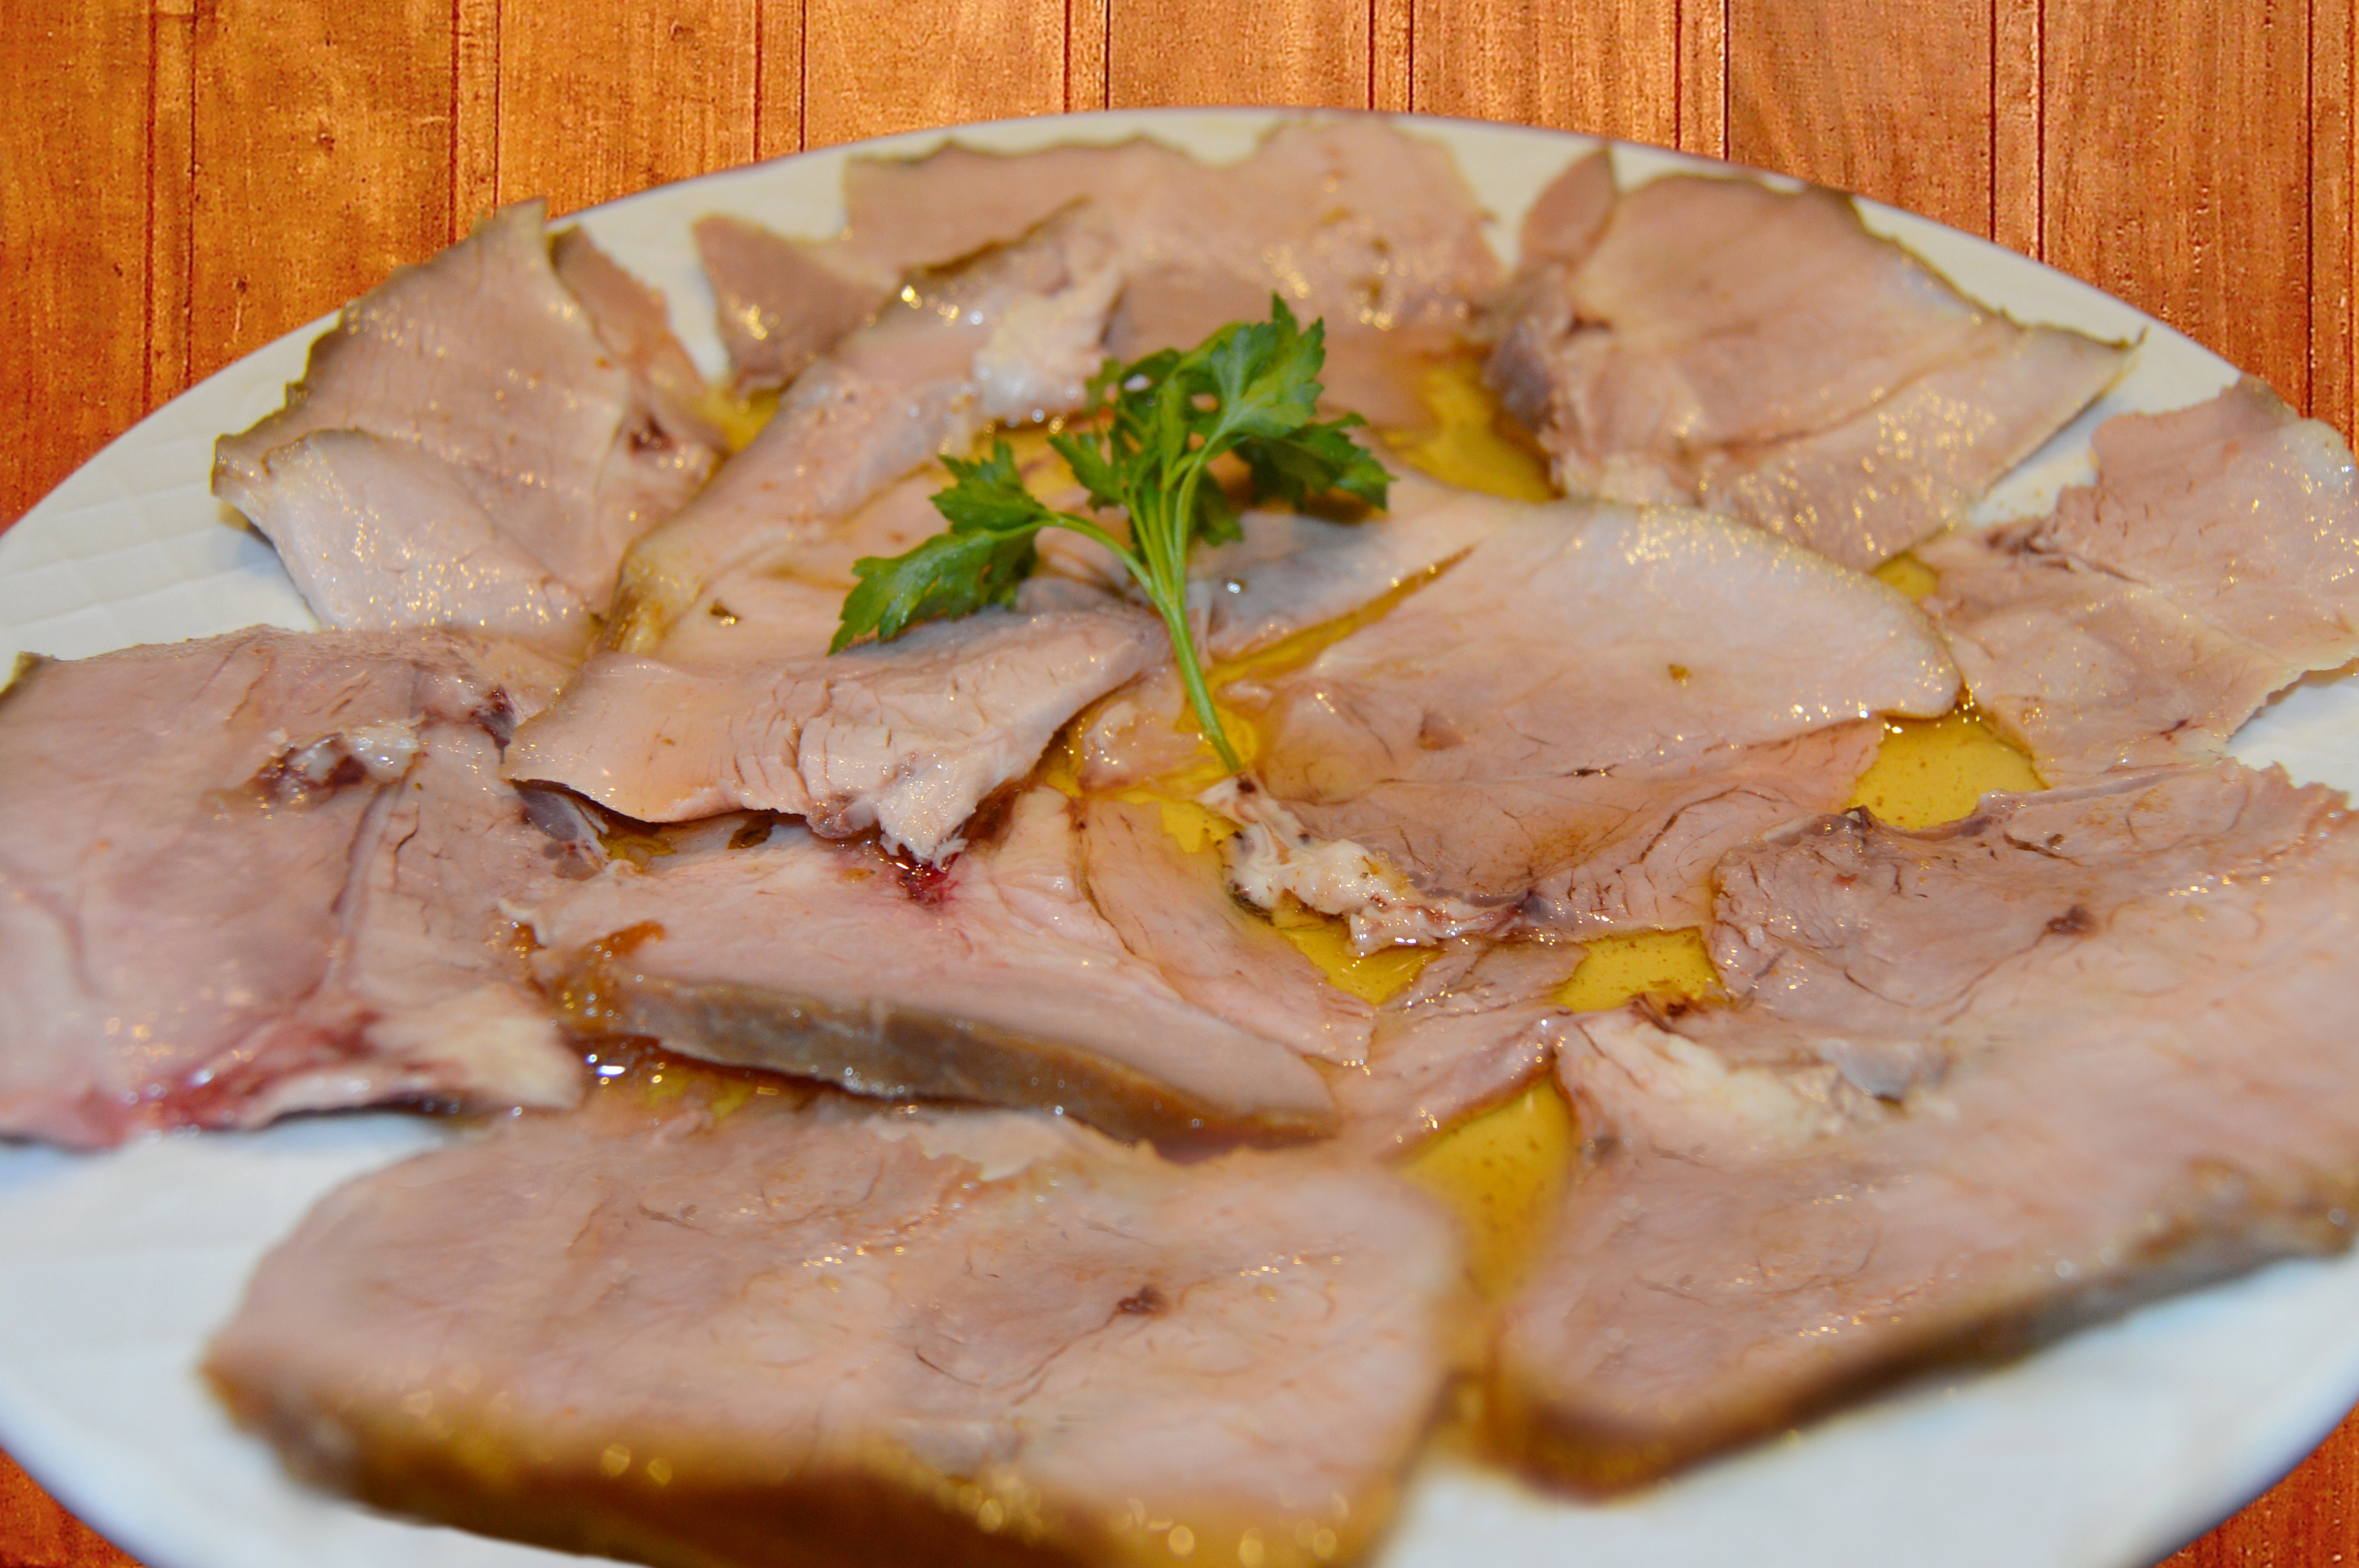
roast, dish, meal, food, fish, meat, pork, cuisine, roasting, top, ham, roast beef, sirloin steak, samgyeopsal, kassler